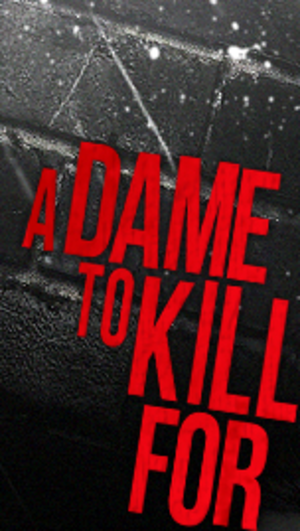
Sin City : J'ai tué pour elle est un film policier américain réalisé par Frank Miller et Robert Rodriguez, sorti en 2014. Il s'agit d'une suite à Sin City. Ce second film est tiré notamment du tome J'ai tué pour elle ainsi que d'autres histoires incluses dans Des filles et des flingues.